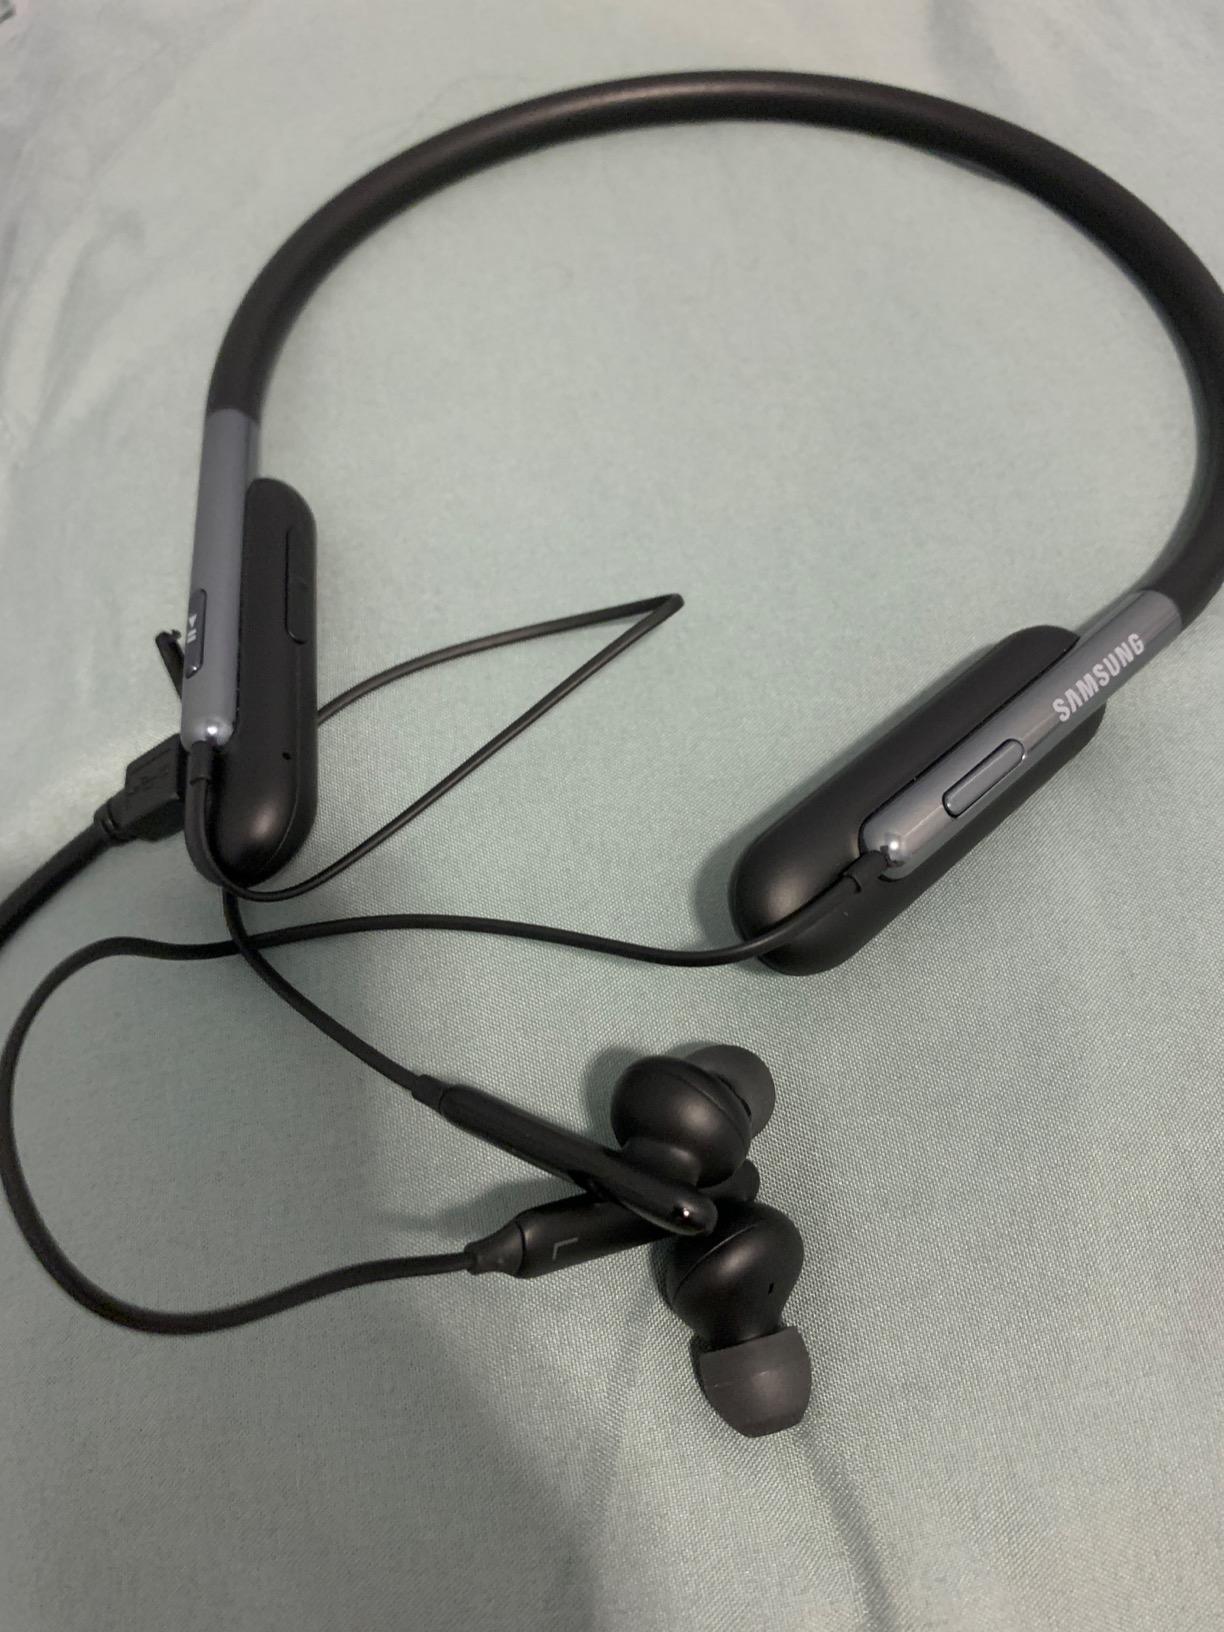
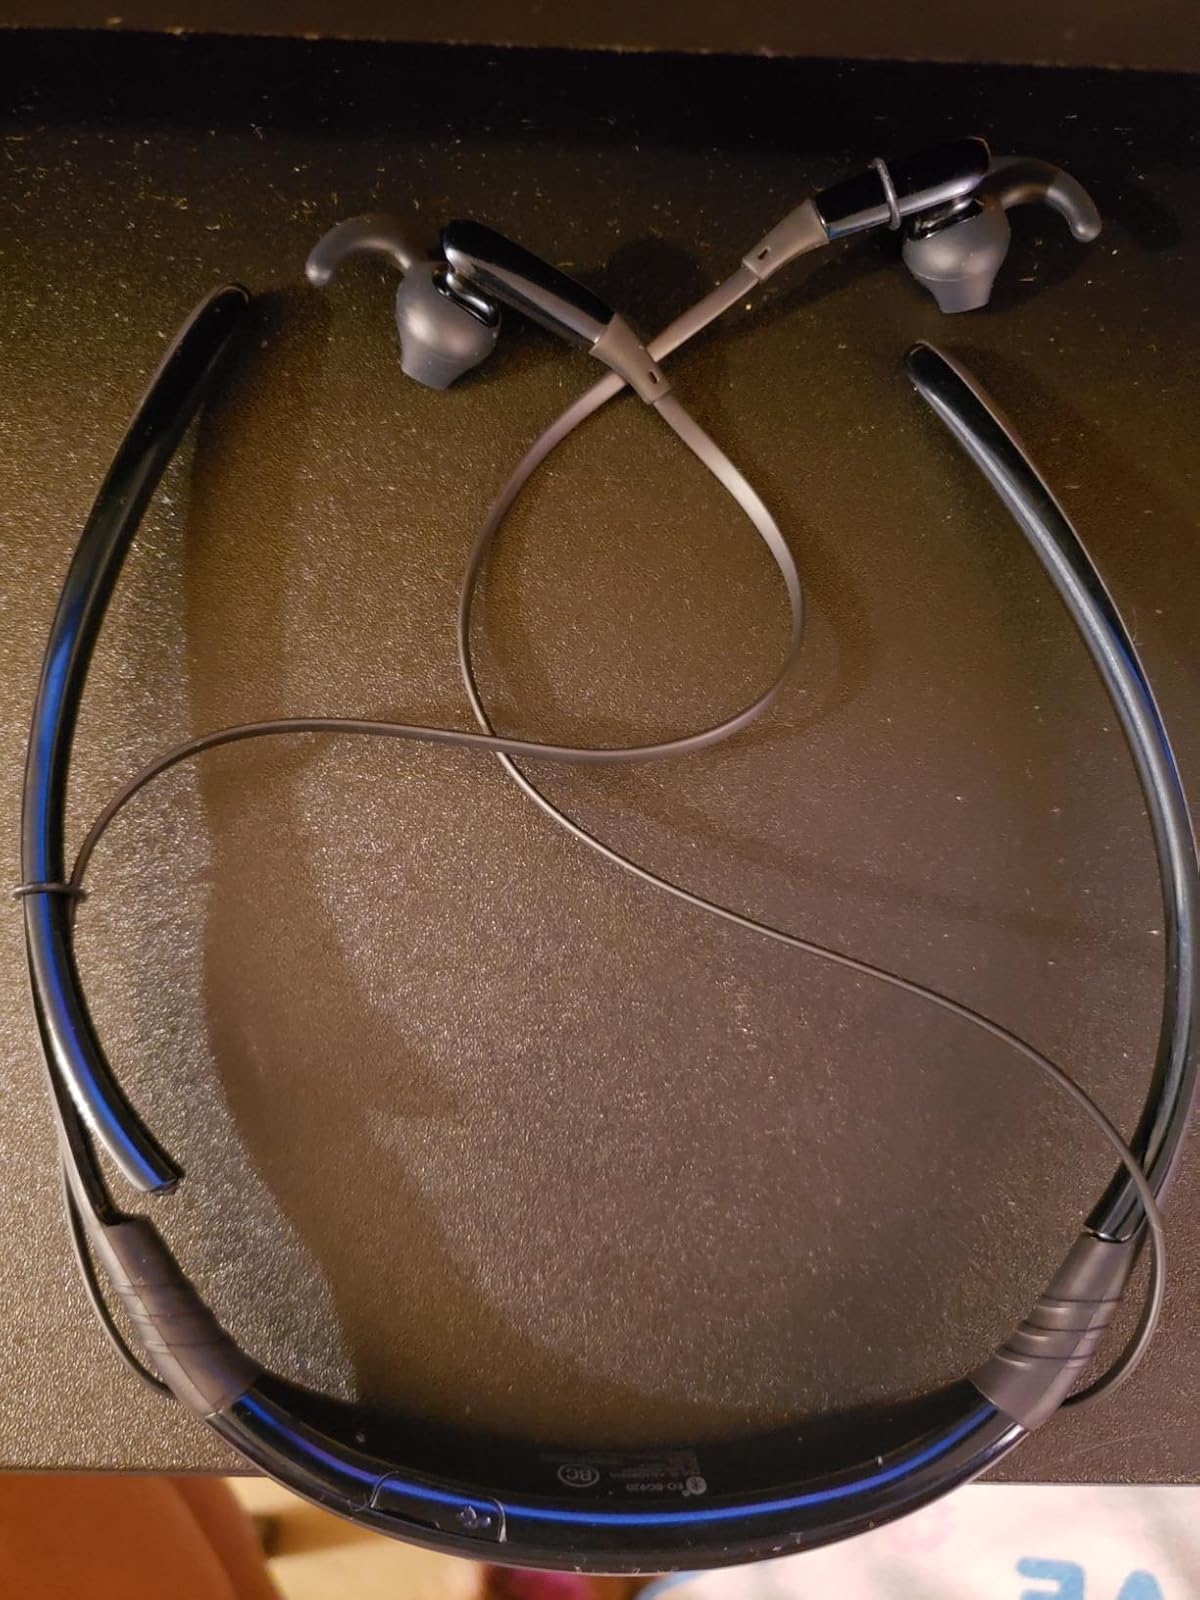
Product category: headphones
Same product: no